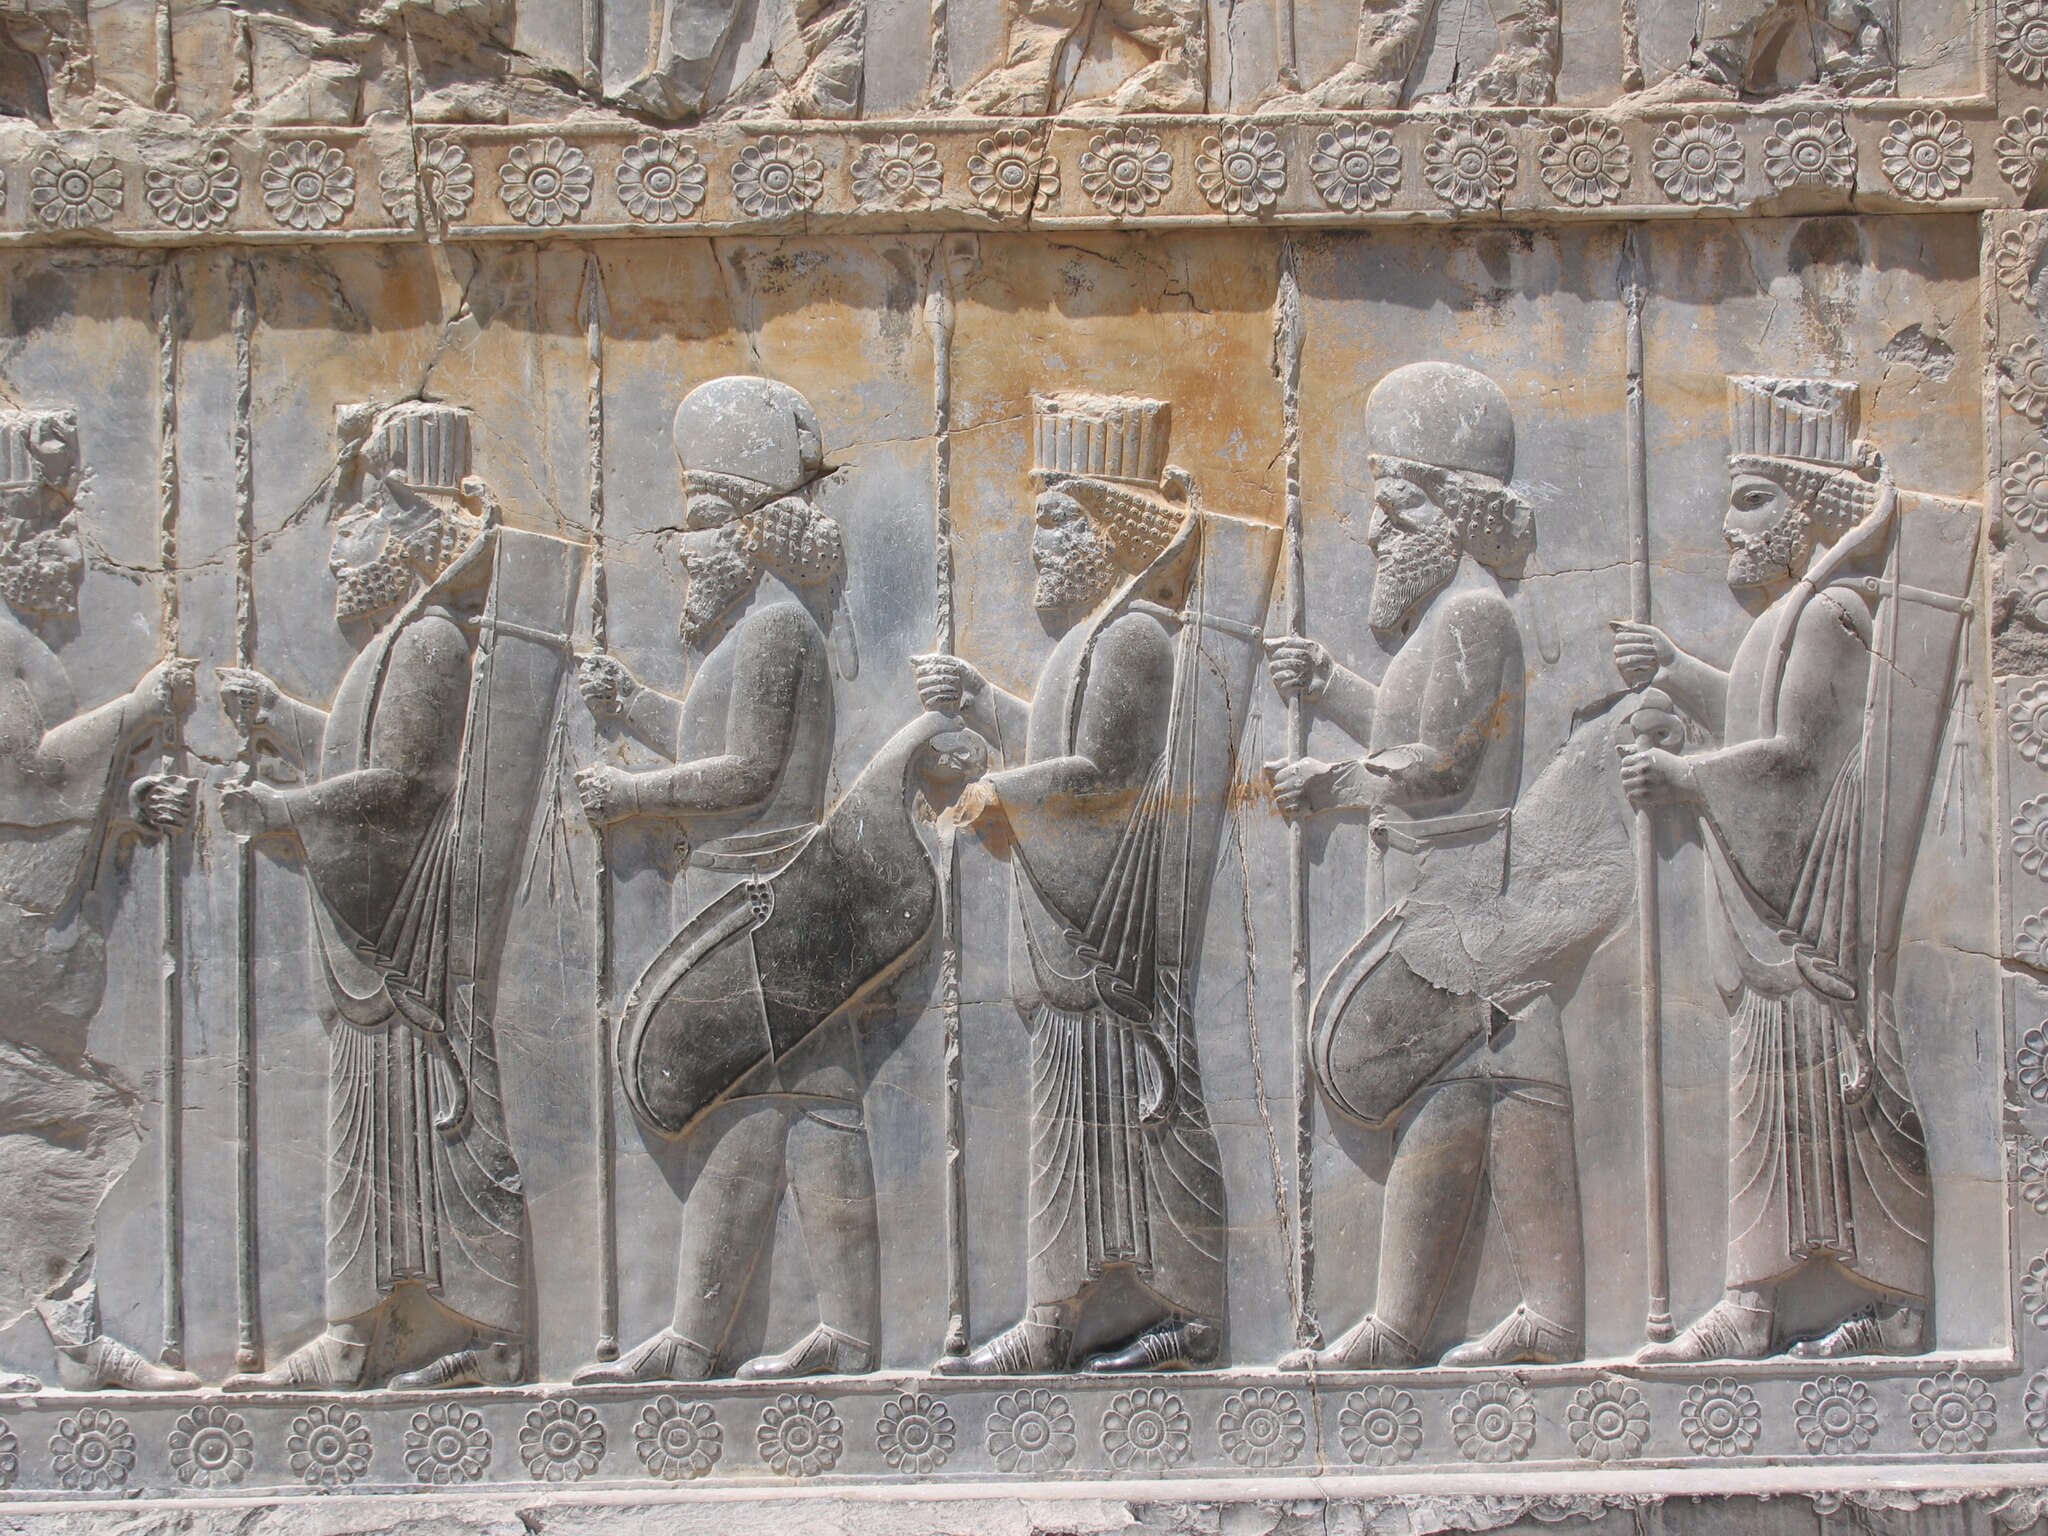
Title: Persepolis carvings
Description: Detail from the Apadana Palace, northern stairway - showing a Persians followed by a Mede soldiers in traditional costumes, Persepolis, Iran. 515 BC
Date: 2005-07-24 11:53:05
Categories: Taken with Canon PowerShot Pro1, Self-published work, Reliefs of Achaemenid warriors in Persepolis